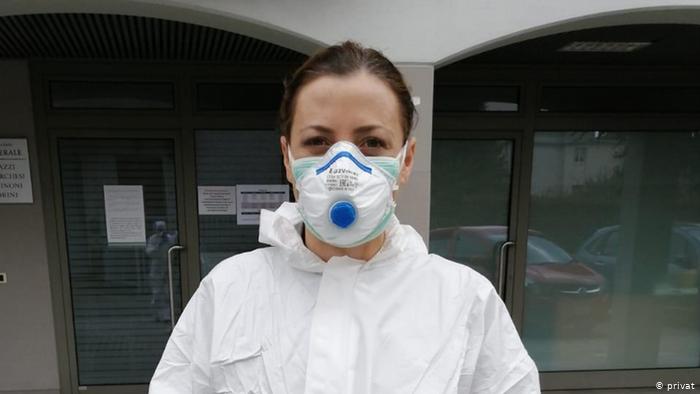
Objects detected:
Mask
Coverall